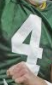
Number: 4